Typhoid fever

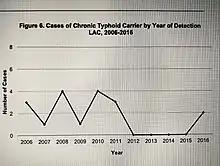
New Typhoid carrier cases reported in L.A. County between 2006 and 2016

Today, typhoid carriers exist all over the world, but the highest incidence of asymptomatic infection is likely to occur in South/Southeast Asian and Sub-Saharan countries. The Los Angeles County department of public health tracks typhoid carriers and reports the number of carriers identified within the county yearly; between 2006 and 2016 0–4 new cases of typhoid carriers were identified per year. Cases of typhoid fever must be reported within one working day from identification. As of 2018, chronic typhoid carriers must sign a "Carrier Agreement" and are required to test for typhoid shedding twice yearly, ideally every 6 months. Carriers may be released from their agreements upon fulfilling "release" requirements, based on completion of a personalized treatment plan designed with medical professionals. Fecal or gallbladder carrier release requirements: 6 consecutive negative feces and urine specimens submitted at 1-month or greater intervals beginning at least 7 days after completion of therapy. Urinary or kidney carrier release requirements: 6 consecutive negative urine specimens submitted at 1-month or greater intervals beginning at least 7 days after completion of therapy.